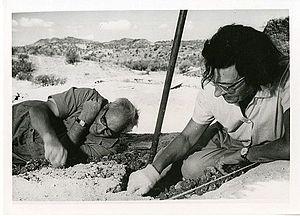
La primatologie est la discipline qui étudie les mammifères de l'ordre des Primates, c'est-à-dire les singes, les tarsiers, les loris et galagos, et les lémuriens de Madagascar. Certains primatologues incluent les humains dans leur champ d'étude. Le développement de la primatologie en tant que science à part entière est récent, à partir de la seconde moitié du XXᵉ siècle seulement. Néanmoins, l'étude et l'observation des primates par les sociétés humaines sont très anciennes. Si l'histoire de la primatologie suit en grande partie celle de la zoologie en général, elle présente plusieurs particularités uniques dues aux liens étroits et longtemps contestés qu'entretient l'espèce humaine avec les autres primates.
Les gorges d'Olduvaï en Tanzanie sont l'un des plus importants complexes de sites préhistoriques d'Afrique. Elles ont livré des outillages lithiques et des fossiles animaux et humains dont les âges sont compris entre 1,8 million d'années et 400 000 ans avant le présent. Elles ont également donné leur nom à l'Oldowayen, industrie lithique du début du Paléolithique inférieur caractérisée par des outils de pierre rudimentaires.